Ethnic groups in Baltimore

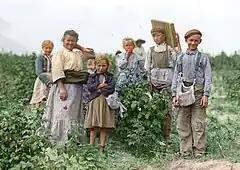
Polish migrant berry pickers in Baltimore, 1909.

At 11,076 people, Hungarian Americans make up 0.4% of the Baltimore metropolitan area's population in 2000. In the same year Baltimore city's Hungarian population was 1,245, 0.2% of the city's population.